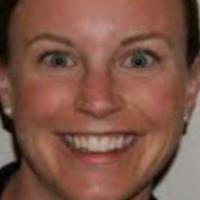
Age group: age 31-40